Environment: real
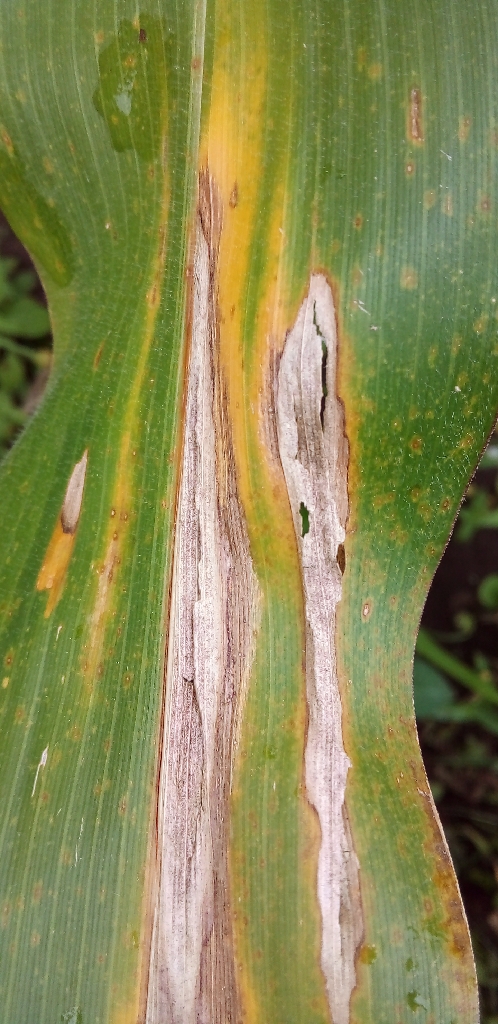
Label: northern_corn_leaf_blight